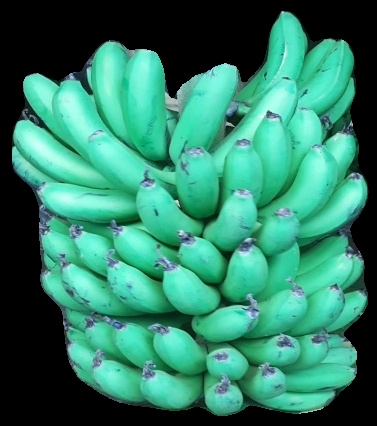
Variety: pachbale
Grade: grade1